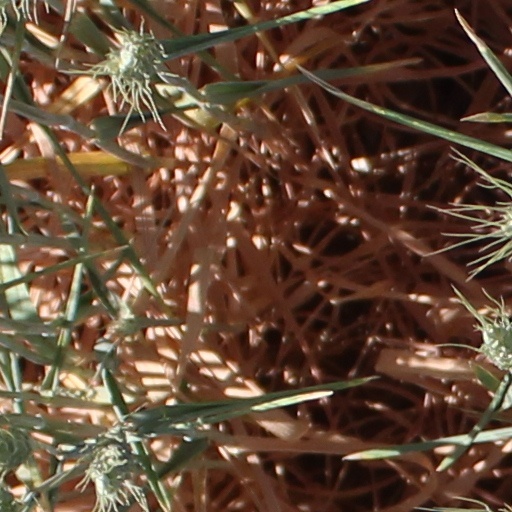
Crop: wheat